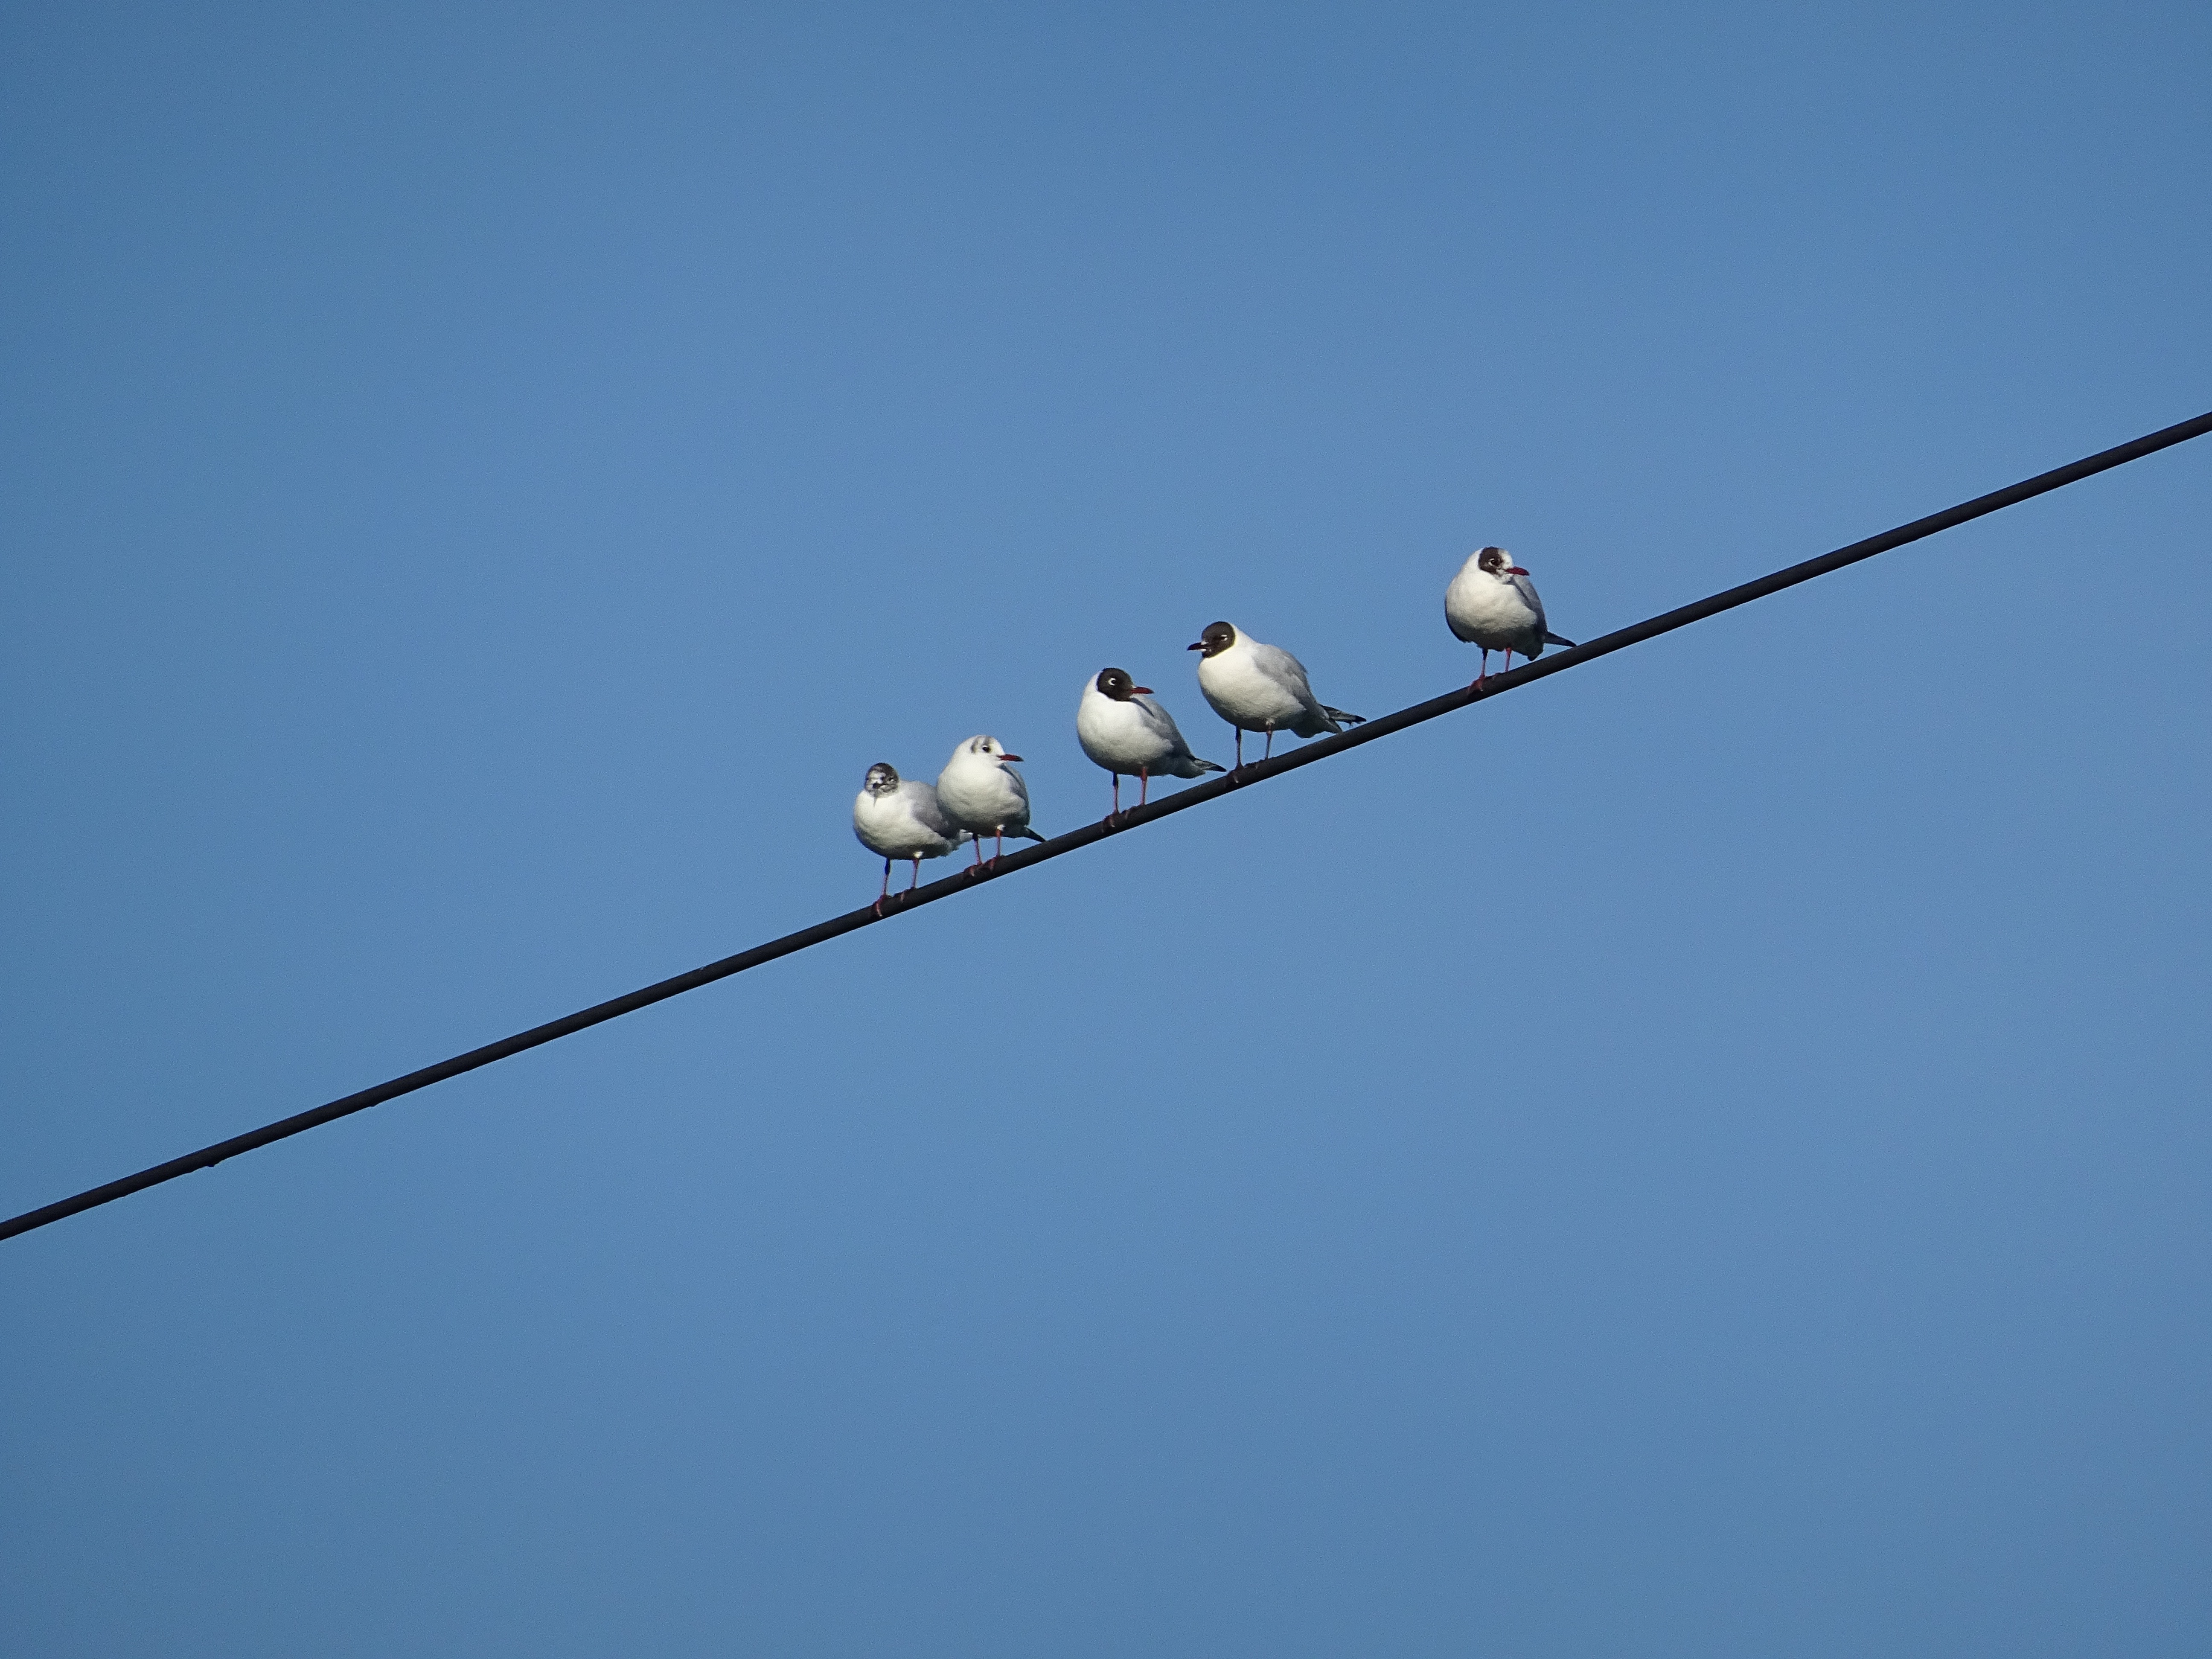
nature, bird, wing, sky, animal, seabird, clear, line, gull, power line, flight, weather, blue, rest, sit, birds, wait, of course, resting place, birds on power pole, atmosphere of earth, perching bird